Black Spring (Algeria)

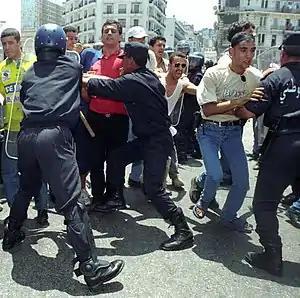

The Black Spring (Kabyle: Tafsut Taberkant) was a series of protests and political demonstrations by Kabyle activists in the Kabylie region of Algeria in 2001, which were met by repressive and violent police measures and became a potent symbol of Kabyle discontent with the national government. The protests took place against a backdrop of long-standing cultural marginalization of the Highlander Kabyle, a homogeneous Berber linguistic group in Algeria (Berber speakers form some 25%–35% of the total population, although exact numbers are disputed) despite the most rigid government-sponsored Arabization measures of the 1960s through the 1980s having been lifted. The name "Black Spring" alludes to the events known as the Berber Spring of the 1980s, in which mainly Kabyle civil society activists challenged the ban on Berber culture then in place, demanding cultural rights and democracy.